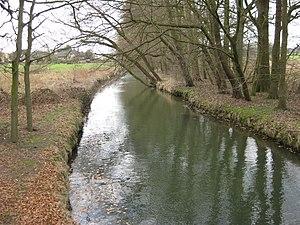
Ruisseau Warmenau à Spenge-Wallenbrück, ici le ruisseau est la frontière entre Rhénanie-du-Nord-Westphalie (à gauche) and Basse-Saxe (à droite)